Lower Historic District

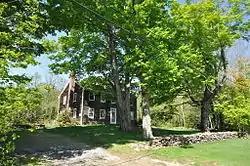
Wm. Milliken House, 1796 Washington Mtn. Rd.

Lower Historic District is a historic district on Washington Mountain Road in Washington, Massachusetts. The district encompasses four homesteads built between 1765 and 1803, including the town's oldest house. The houses are clustered along a stretch of Washington Mountain Road near the town line with Becket, and represent one of its first places of settlement. The district was listed on the National Register of Historic Places in 1986.